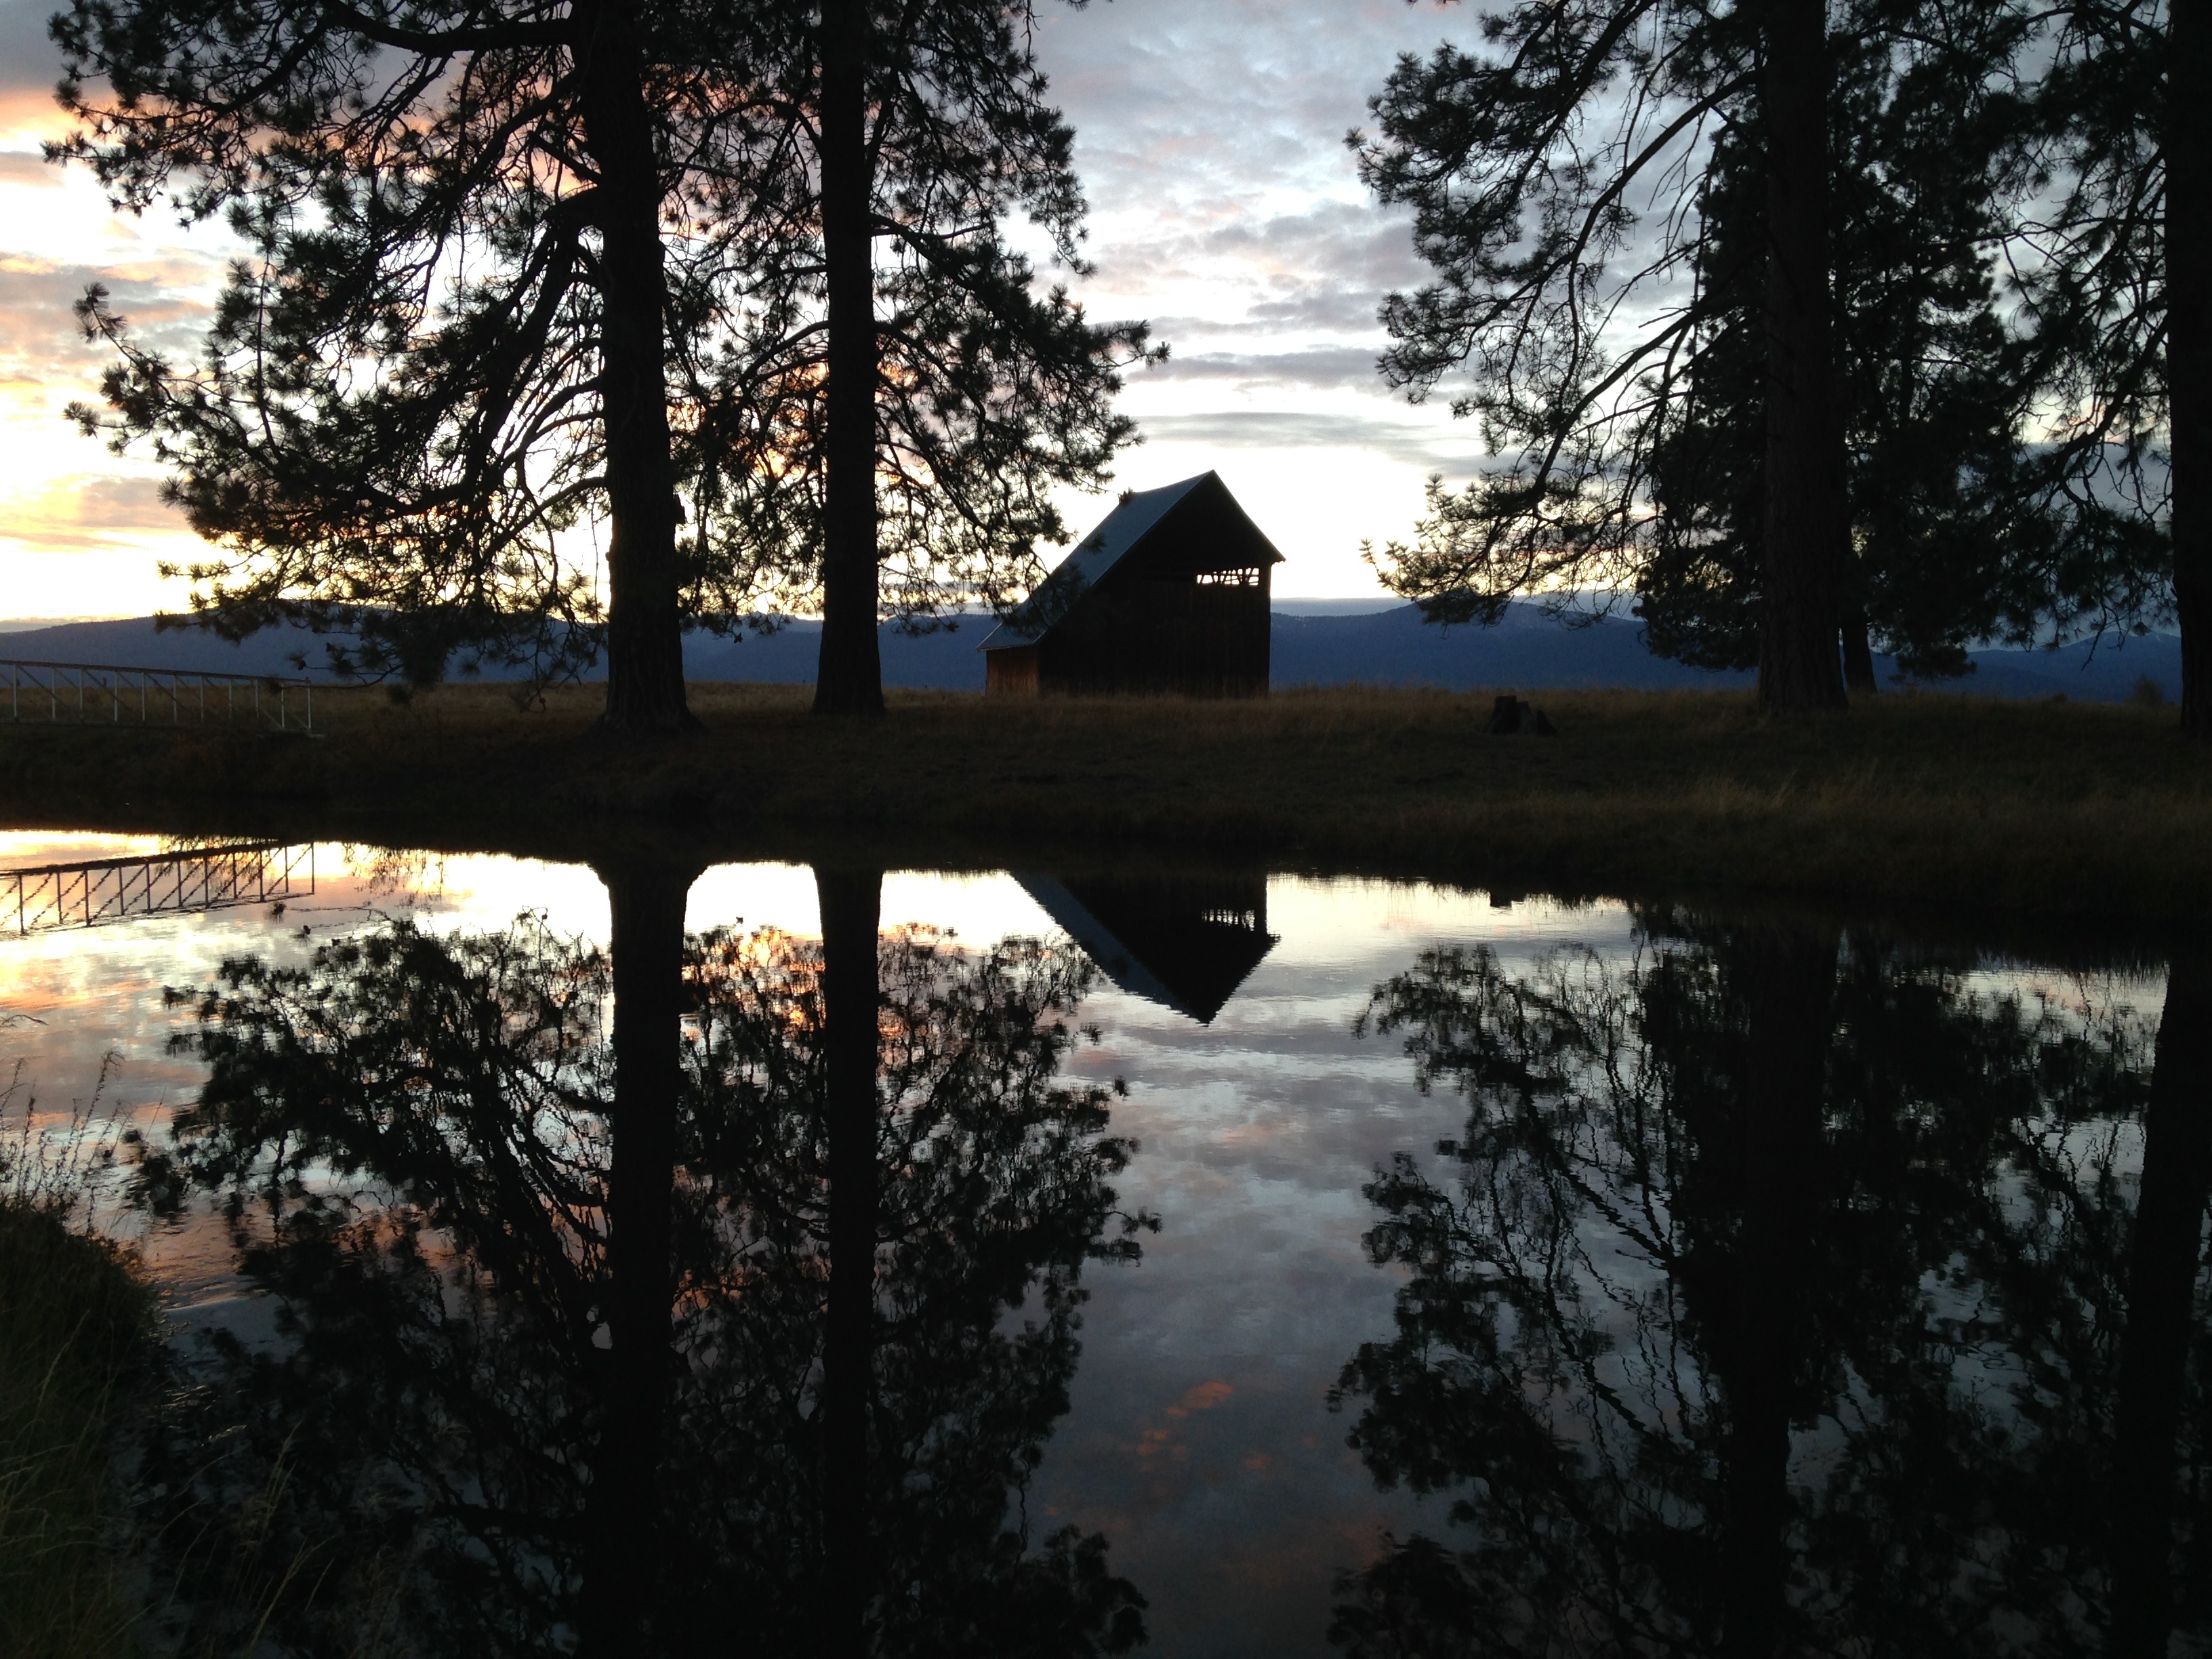
tree, water, nature, winter, sunset, bridge, sunlight, morning, lake, river, evening, reflection, season, woody plant